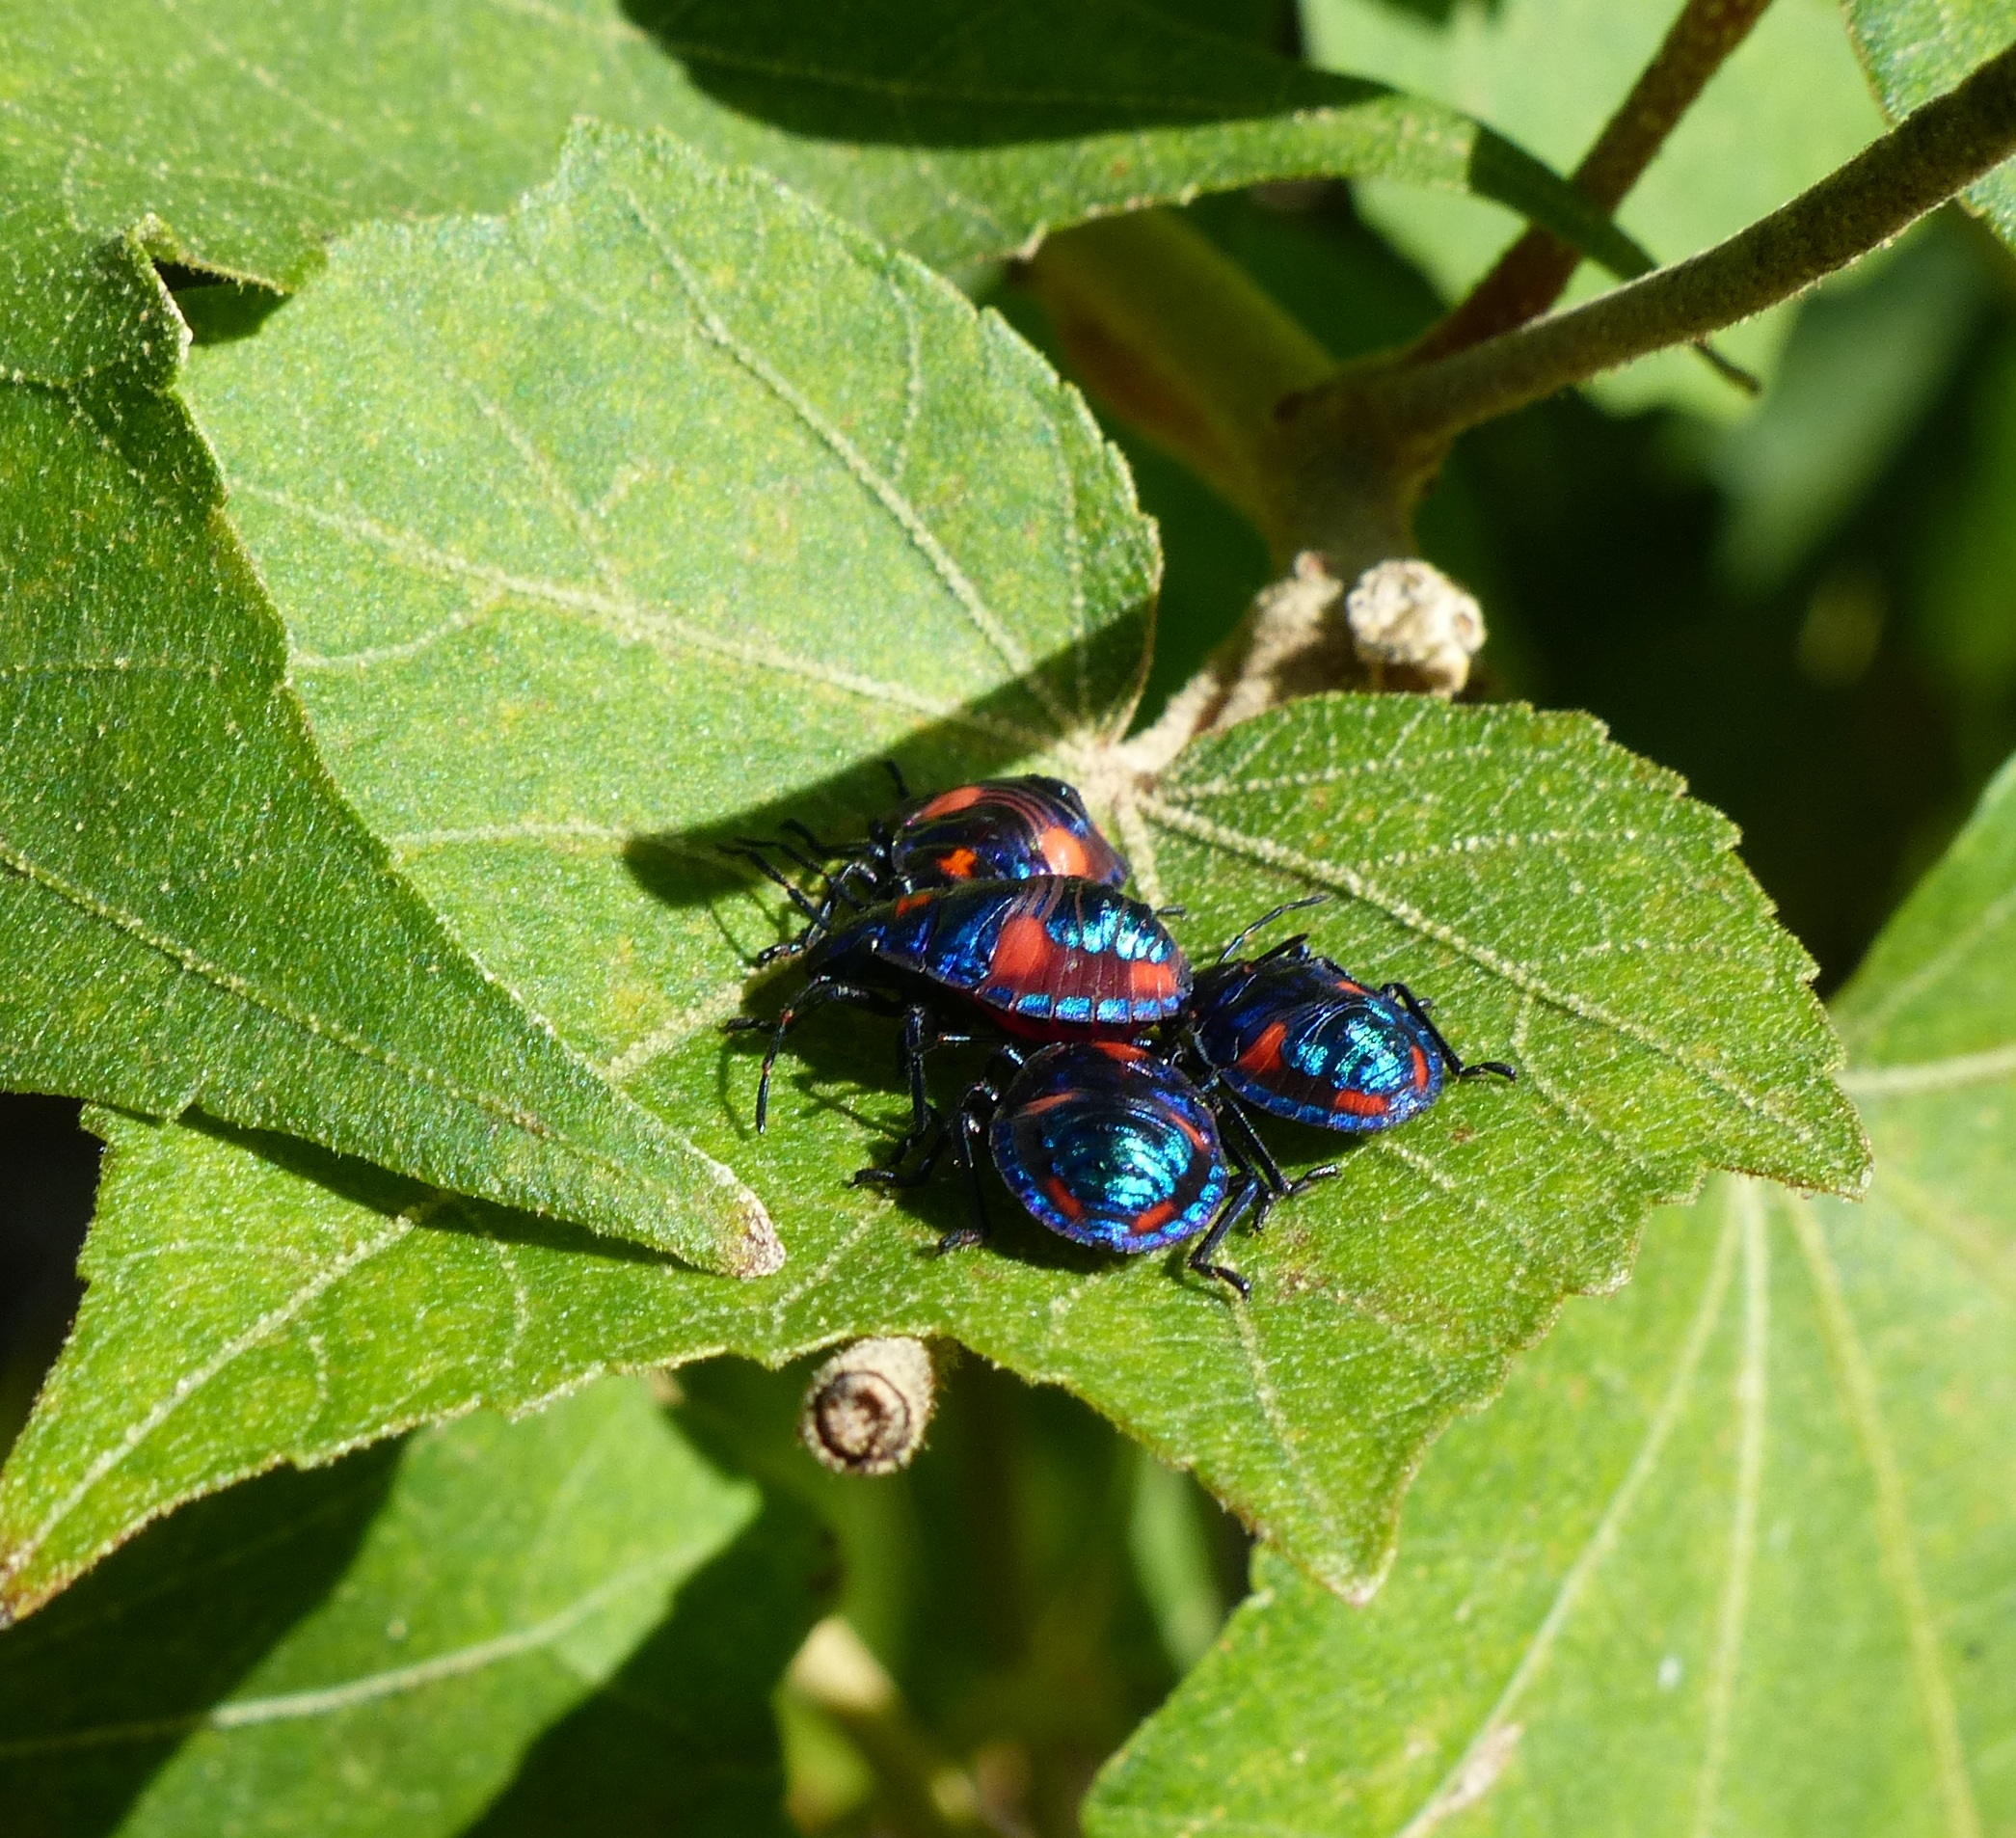
tree, plant, fruit, leaf, flower, food, produce, insect, flora, fauna, invertebrate, close up, shrub, insects, harlequin, macro photography, flowering plant, leaf beetle, land plant, hibiscus bugs